Ironton–Russell Bridge

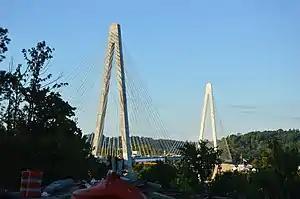
The bridge in a late stage of construction in 2016

In 2000, the Ohio Department of Transportation (ODOT) released a report recommending the replacement of the then 78-year-old original span. One of the replacements considered was a three-lane single-tower cable suspension bridge. The final design was chosen in January 2003, however, the high costs of constructing the bridge became apparent when costs for the new bridge came in at $110 million, well over the original estimated cost. The sharp rise was attributed to the dramatic increase in construction costs partially blamed on Hurricane Katrina, which increased the cost of concrete materials and items derived from petroleum products.